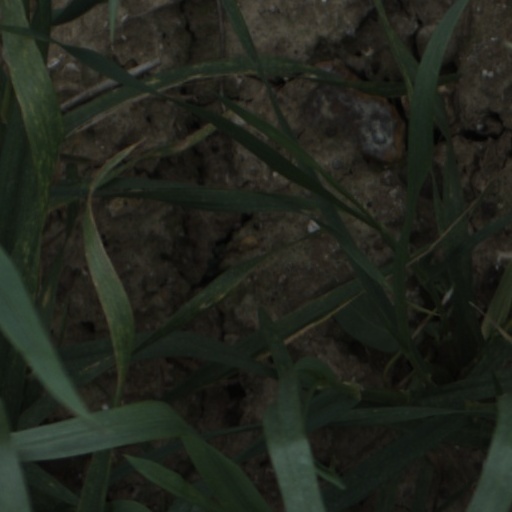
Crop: wheat